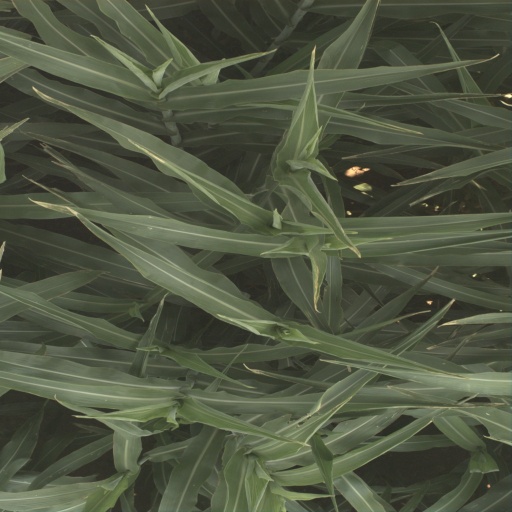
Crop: sorghum